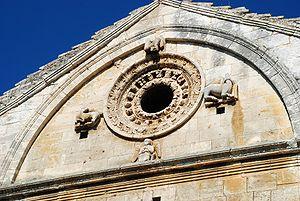
France - Provence - Chapelle Saint-Gabriel de Tarascon - Oculus et tétramorphe
La chapelle Saint-Gabriel est une chapelle romane située au sud-est de Tarascon, près de Saint-Étienne-du-Grès dans le département français des Bouches-du-Rhône en région Provence-Alpes-Côte d'Azur.